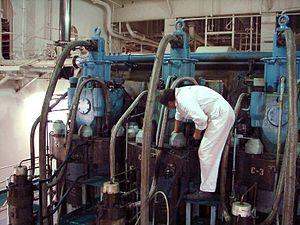
Moteur Diesel de propulsion du VLCC Algarve
Dans la marine marchande, l'officier chargé du quart est, pour le service pont, le représentant du capitaine. Il est essentiellement responsable à tout moment de la sécurité de la navigation et du respect du règlement international pour prévenir les abordages en mer. Pour le service machine, il est responsable de la conduite et de la surveillance des installations devant le chef mécanicien. Il est également connu comme « lieutenant », « officier pont » ou « officier mécanicien ».